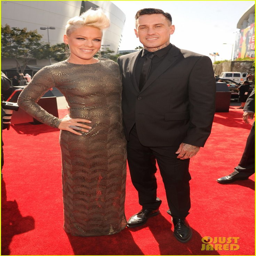
pink , and businessperson hit the red carpet at awards